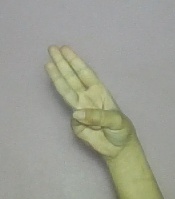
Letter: thaa